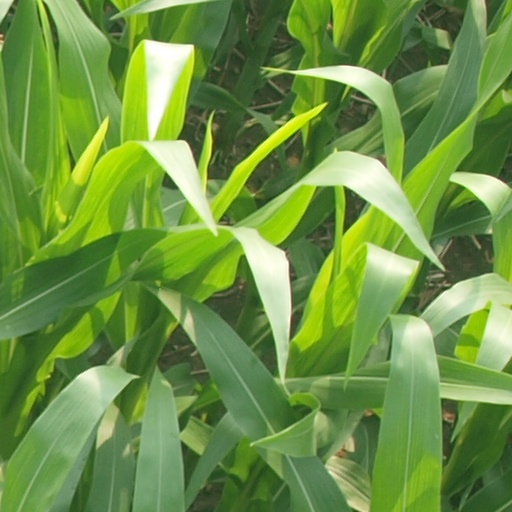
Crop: maize; corn